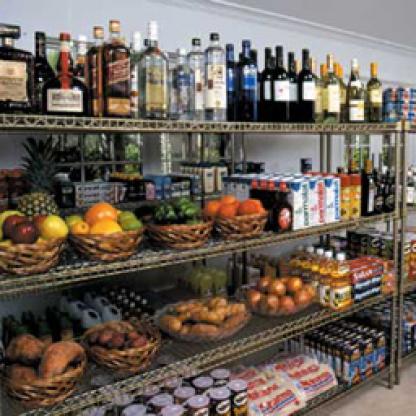
Scene: Indoor